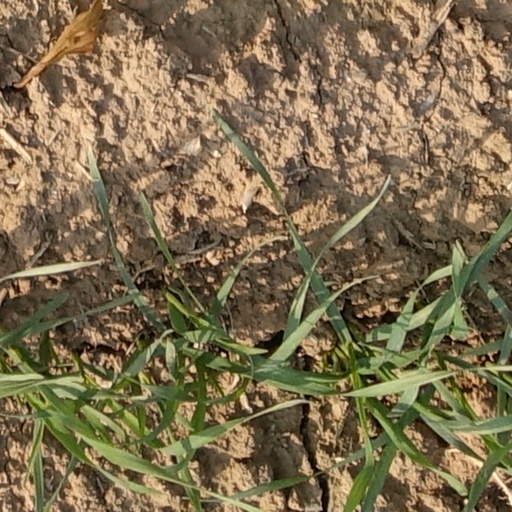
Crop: wheat